Biodiversity loss

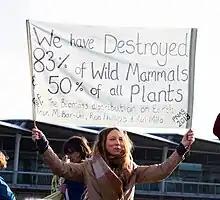
Demonstrator against biodiversity loss, at Extinction Rebellion (2018).

The current rate of global biodiversity loss is estimated to be 100 to 1000 times higher than the (naturally occurring) background extinction rate, faster than at any other time in human history, and is expected to grow in the upcoming years. The fast-growing extinction trends of various animal groups like mammals, birds, reptiles, amphibians, and fish have led scientists to declare a current biodiversity crisis in both land and ocean ecosystems.